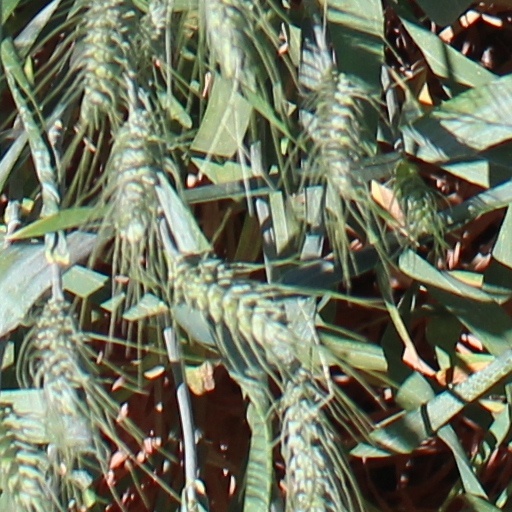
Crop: wheat